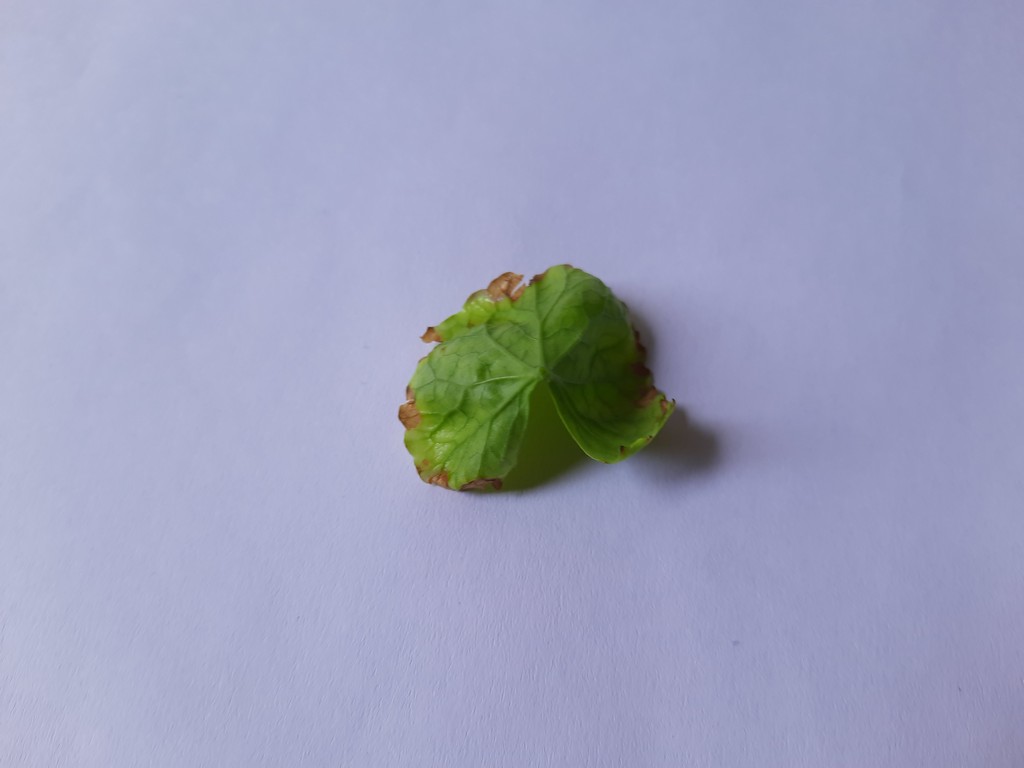
Label: Unhealthy